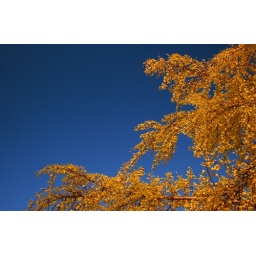
This Gingko tree was covered in yellow leaves and the sun was setting on it...the color was amazing.